Battle of White Plains

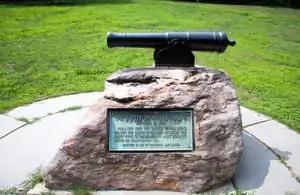
Battle of White Plains Historic Site

The Battle of White Plains took place during the New York and New Jersey campaign of the American Revolutionary War on October 28, 1776, near White Plains, New York. Following the retreat of George Washington's Continental Army northward from New York City, British General William Howe landed troops in Westchester County, intending to cut off Washington's escape route. Alerted to this move, Washington retreated farther, establishing a position in the village of White Plains but failing to establish firm control over local high ground. Howe's troops drove Washington's troops from a hill near the village; following this loss, Washington ordered the Americans to retreat farther north.